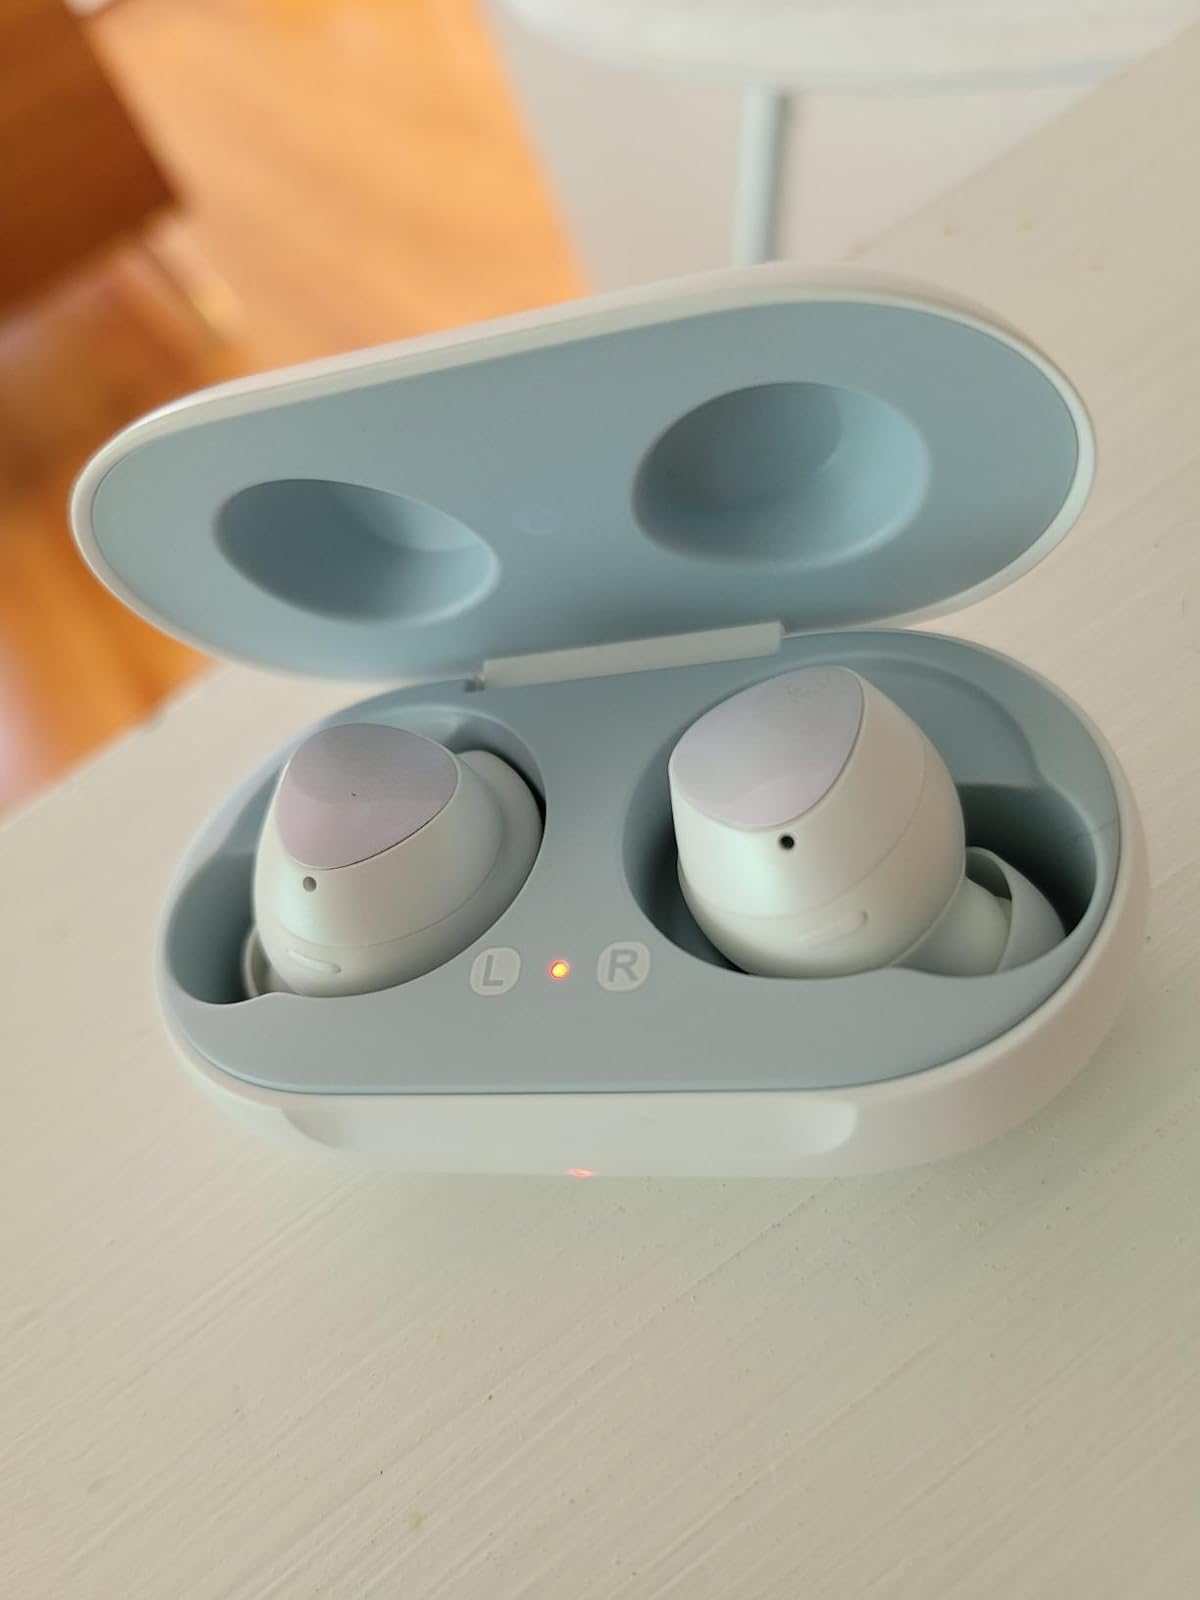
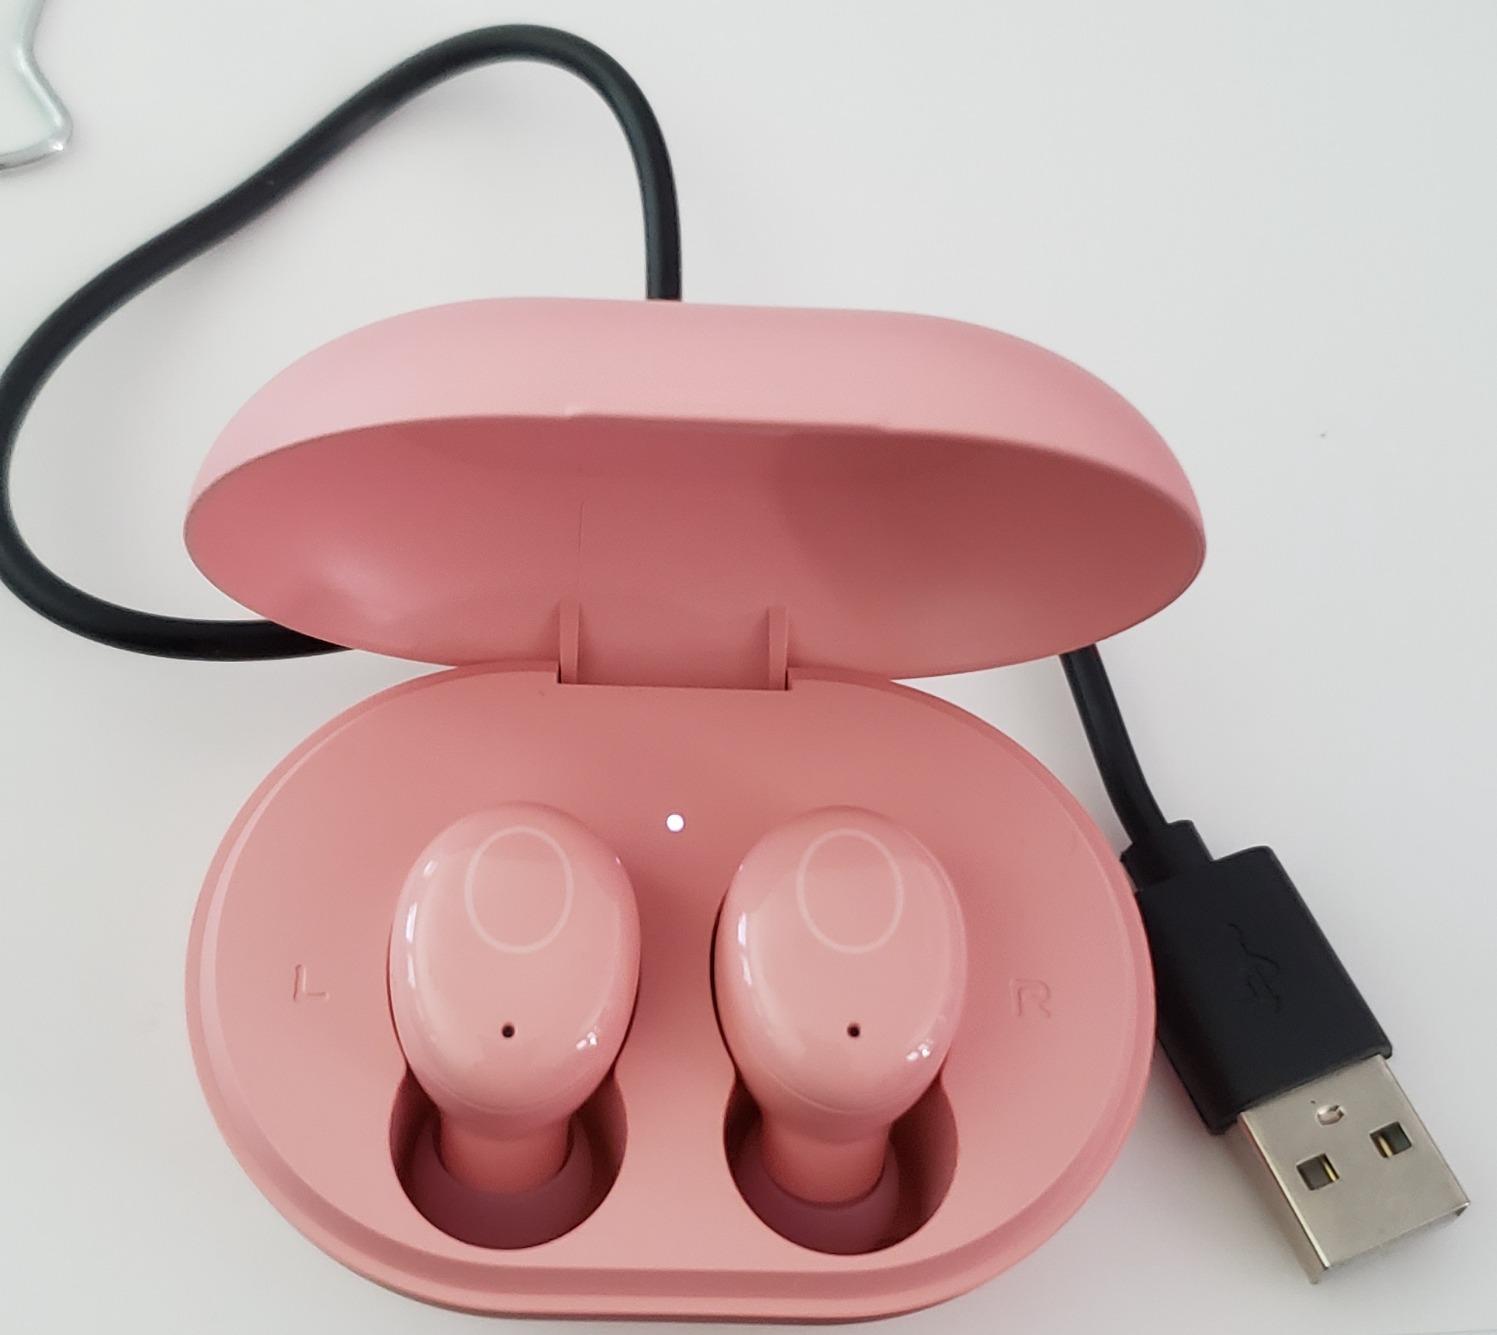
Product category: earbuds
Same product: no